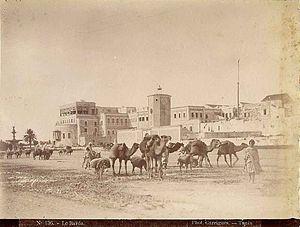
Le Bardo est une ville située à quelques kilomètres à l'ouest de Tunis.